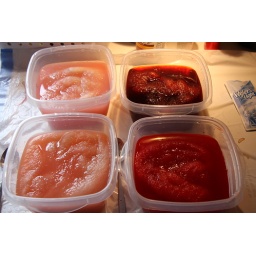
the roving is now in the pots ready for nuking in the microwave